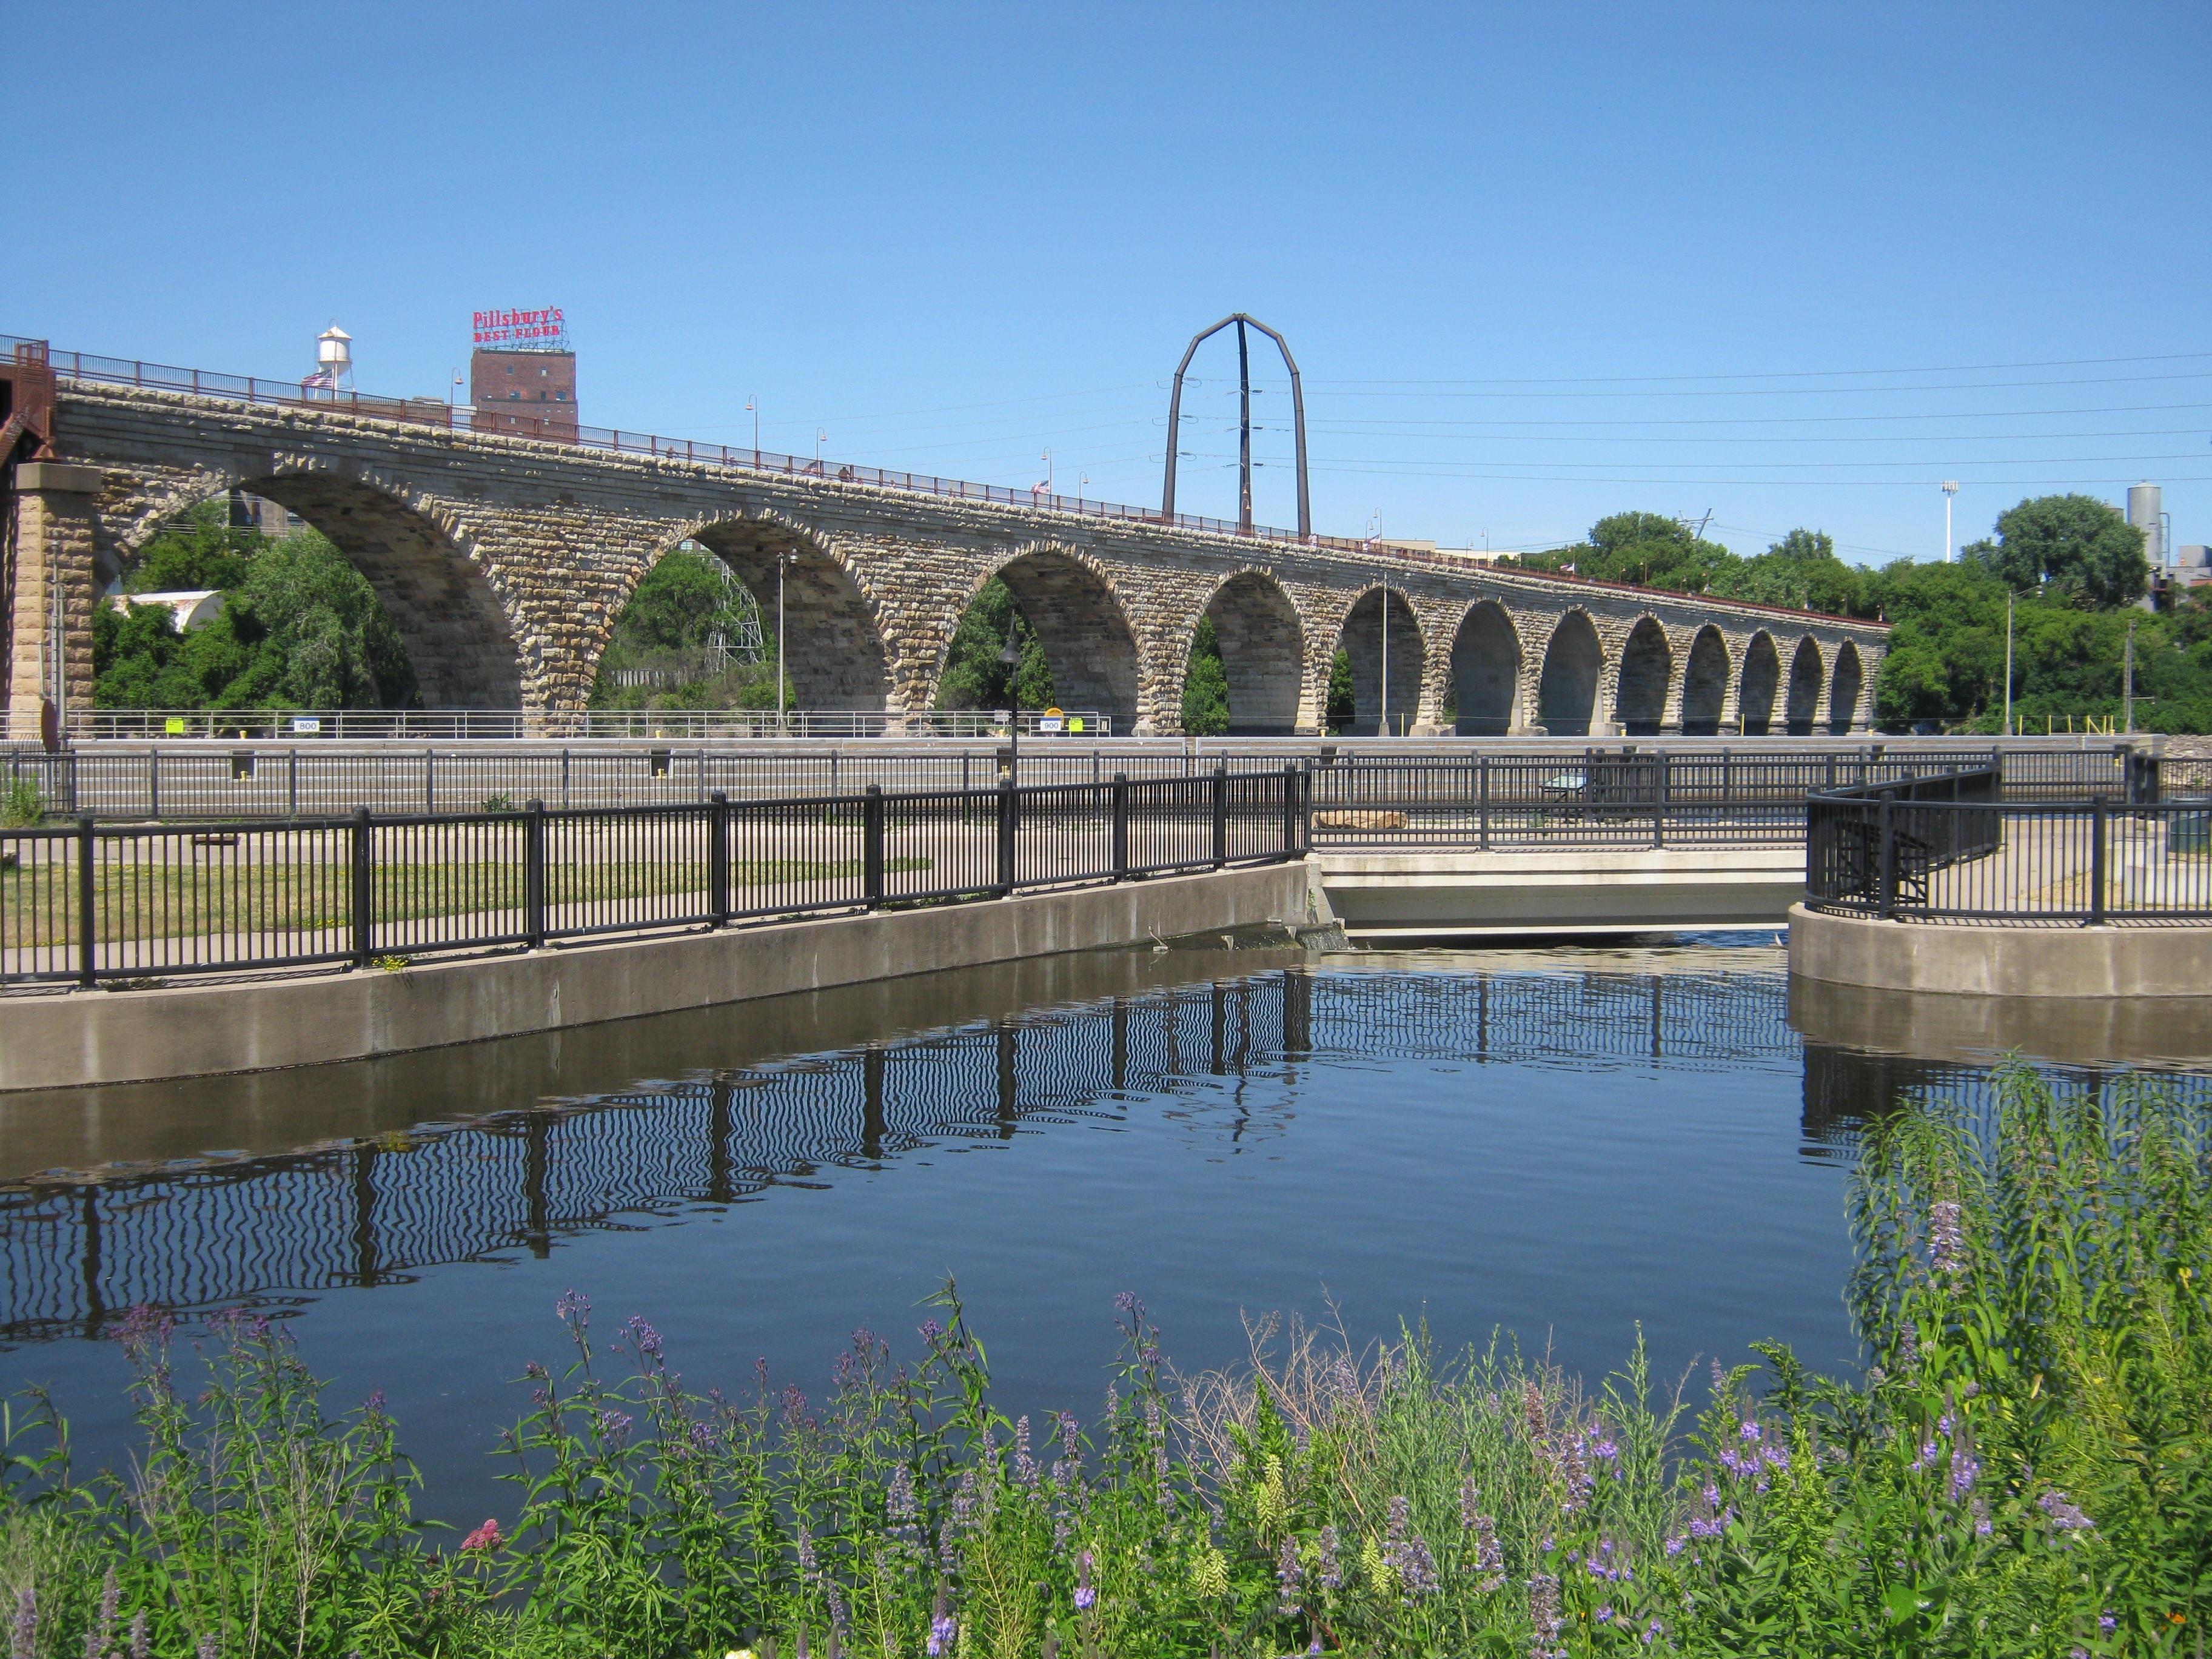
water, architecture, structure, sky, bridge, building, city, urban, river, cityscape, downtown, arch, reflection, park, usa, america, landmark, exterior, reservoir, waterway, outdoors, scene, minnesota, mississippi, midwest, minneapolis, arch bridge, reflecting pool, nonbuilding structure